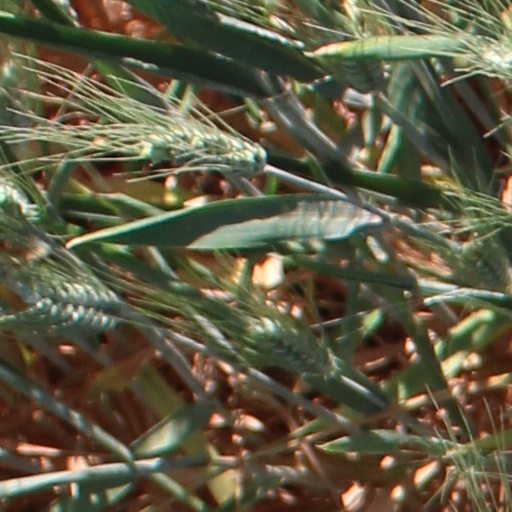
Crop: wheat